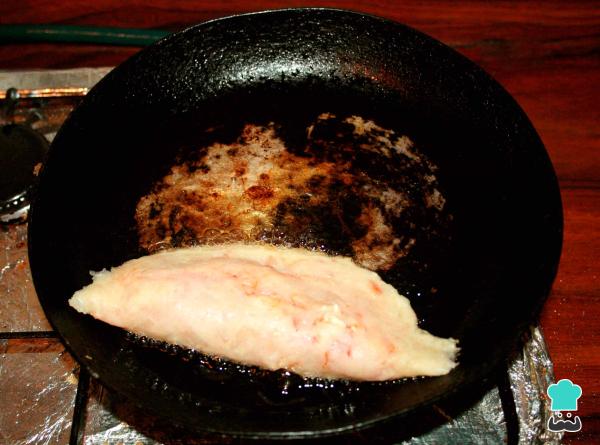
1Dispón una sartén con aceite, bien caliente. Pon las empanadas de yuca con pollo a freír 5 minutos por cada lado.